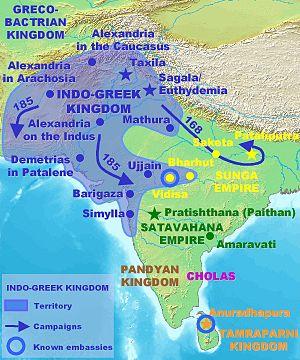
Cette page concerne l'année 183 av. J.-C. du calendrier julien proleptique.